Ghazab

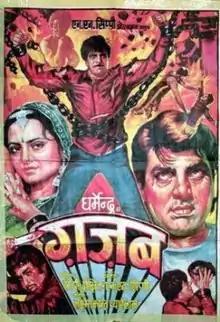
Poster

Ghazab is a 1982 Indian Hindi-language action comedy-drama film starring Dharmendra and Rekha. The film was a remake of the Tamil film "Kalyanaraman". The movie was a 'Hit' and the performance of Dharmendra was critically acclaimed.